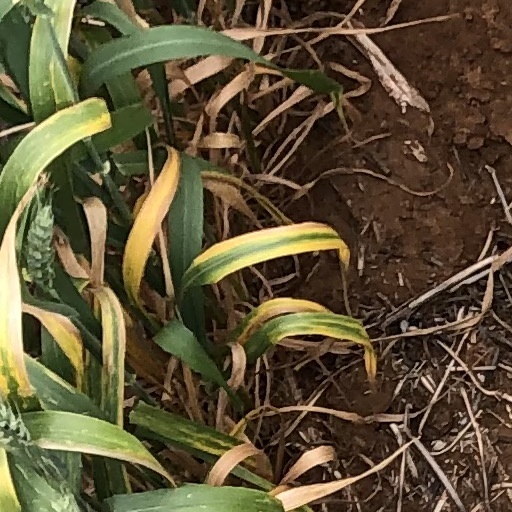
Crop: wheat